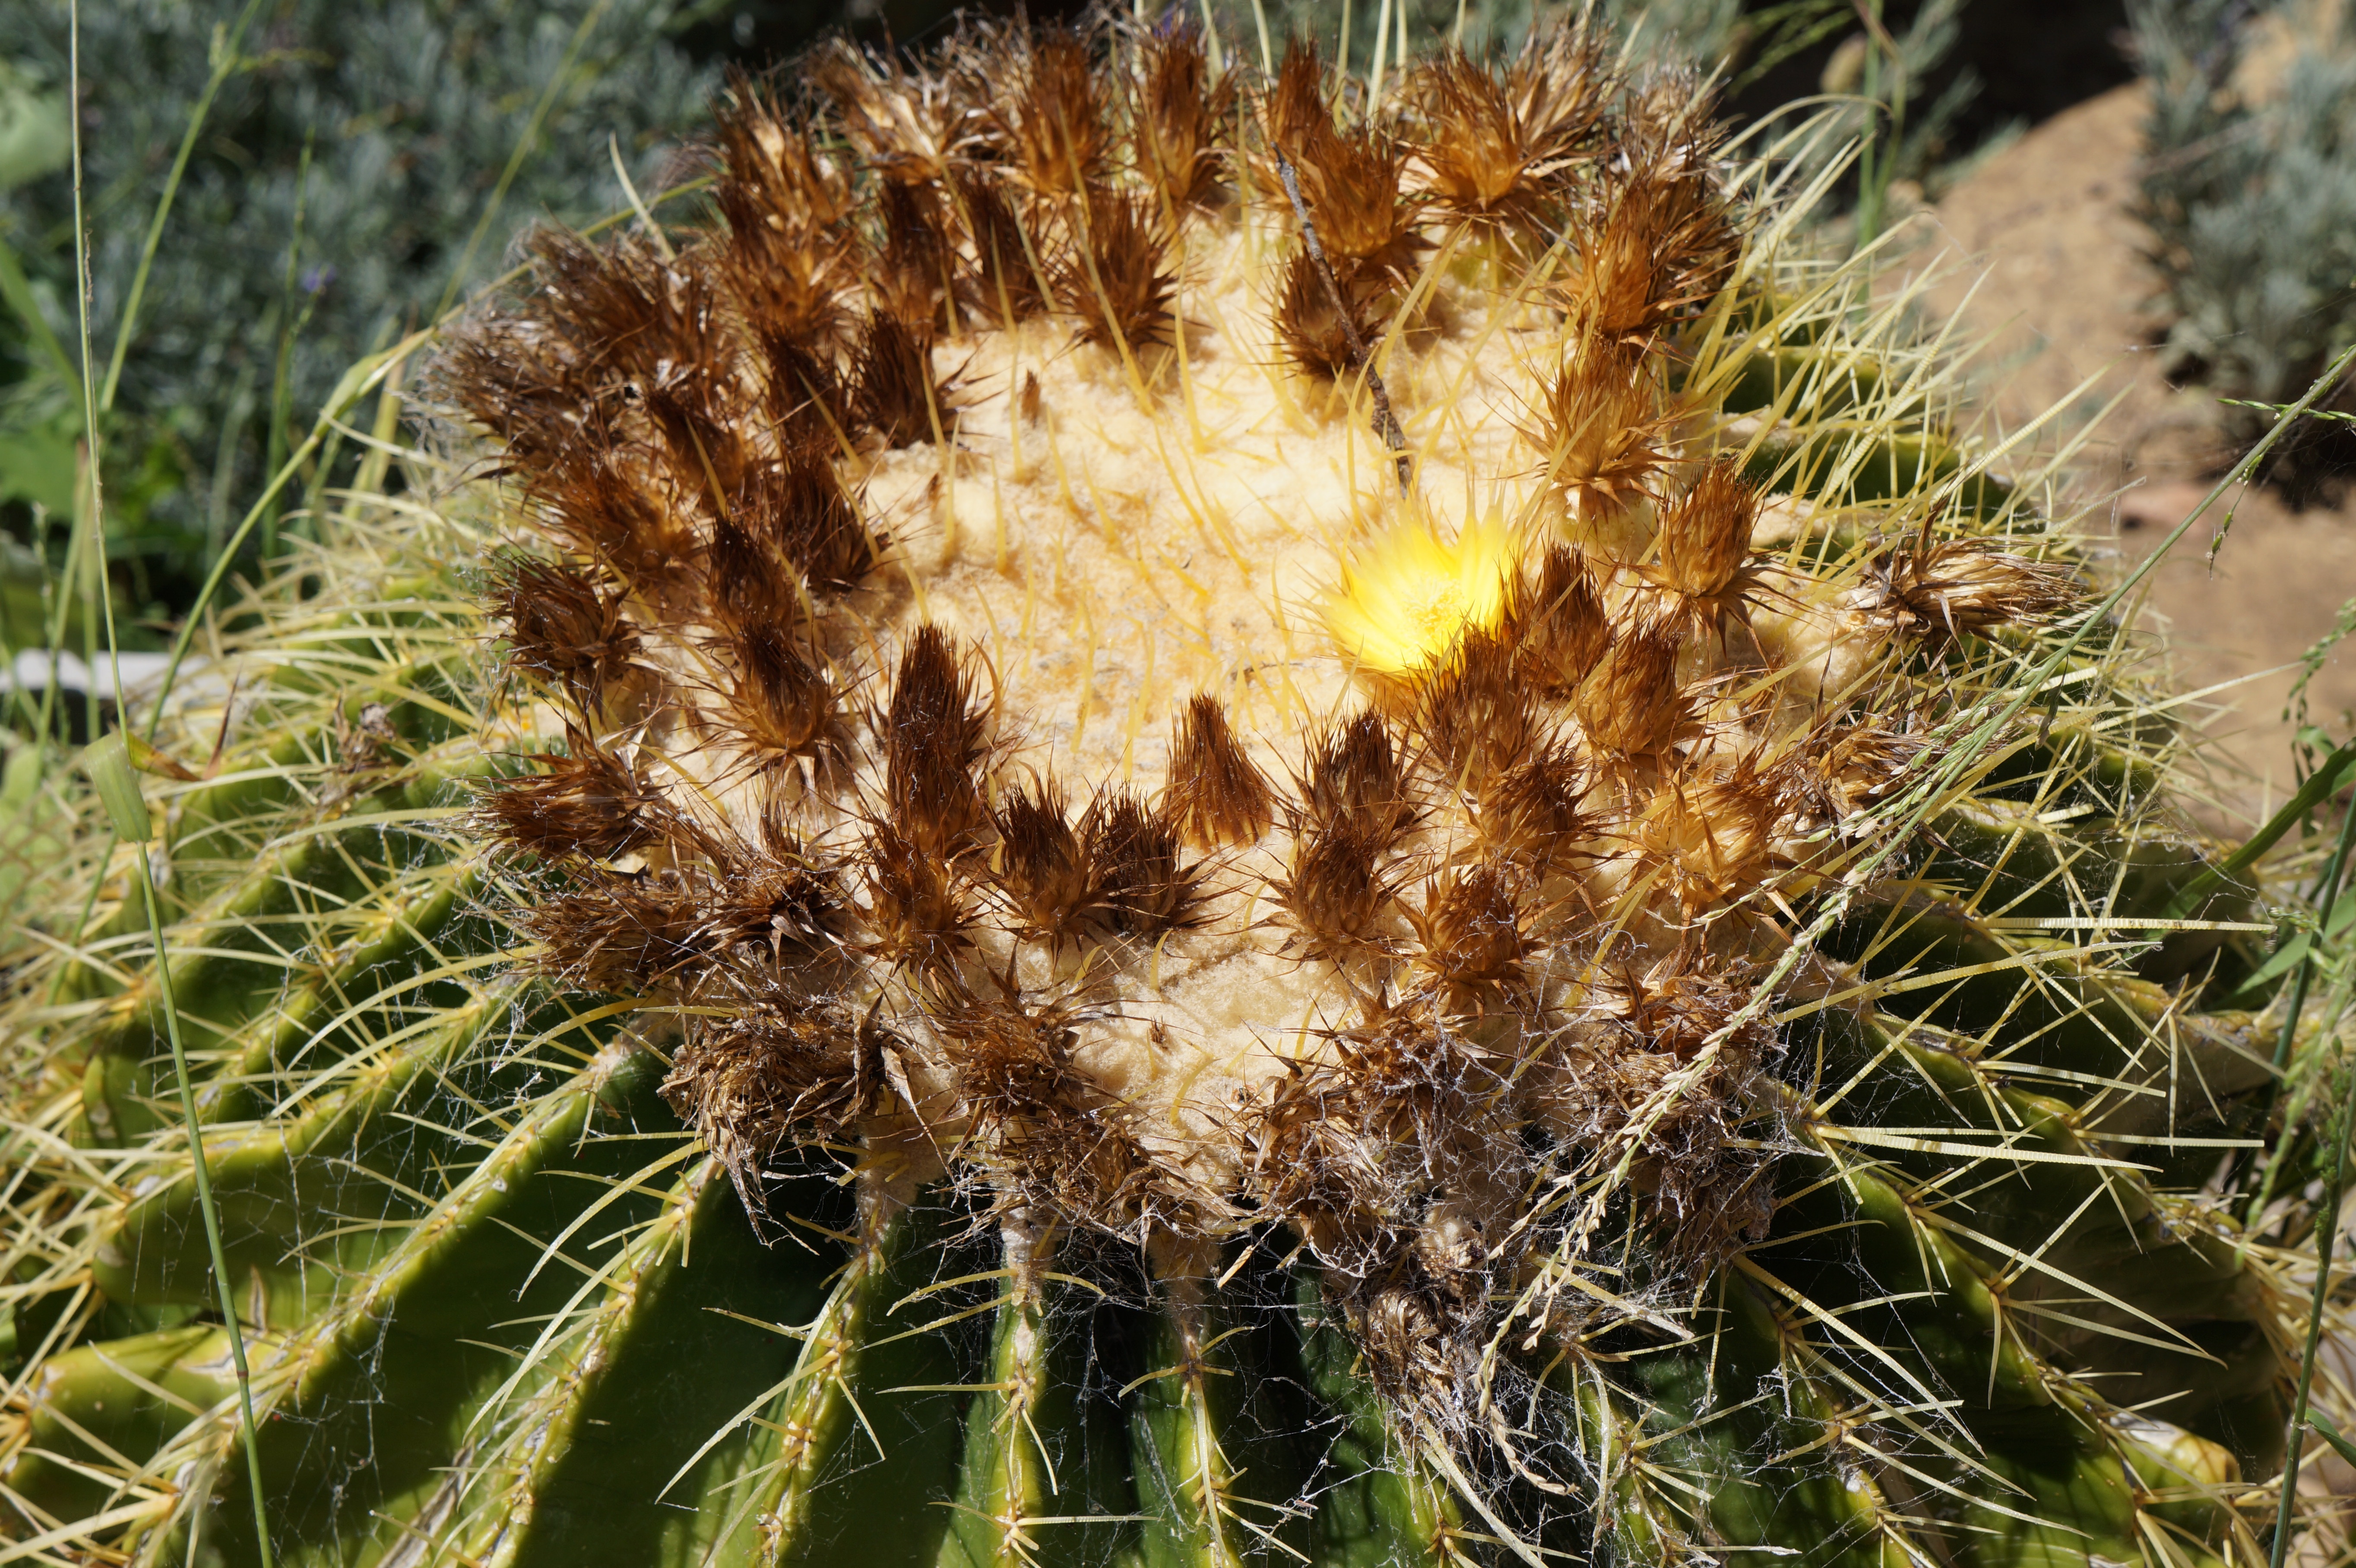
cactus, plant, flower, bloom, country, summer, floral, spring, produce, color, botany, blooming, colorful, garden, cacti, decor, flora, botanical, fauna, gardening, decorative, caryophyllales, drought, succulents, macro photography, flowering plant, prickly pear, flowering cactus, drought resistant, blooming cactus, land plant, thorns spines and prickles, hedgehog cactus